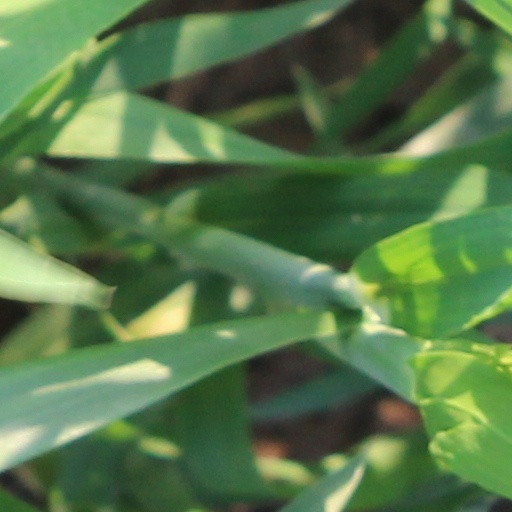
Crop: wheat